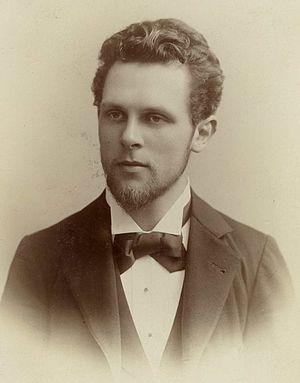
Photographie de Joseph Jongen (recadré)
Joseph Jongen est un compositeur et organiste belge né le 14 décembre 1873 à Liège et mort à Sart-lez-Spa le 12 juillet 1953. Il est le frère aîné du compositeur Léon Jongen, chef d'orchestre et ancien directeur du Conservatoire de Bruxelles.